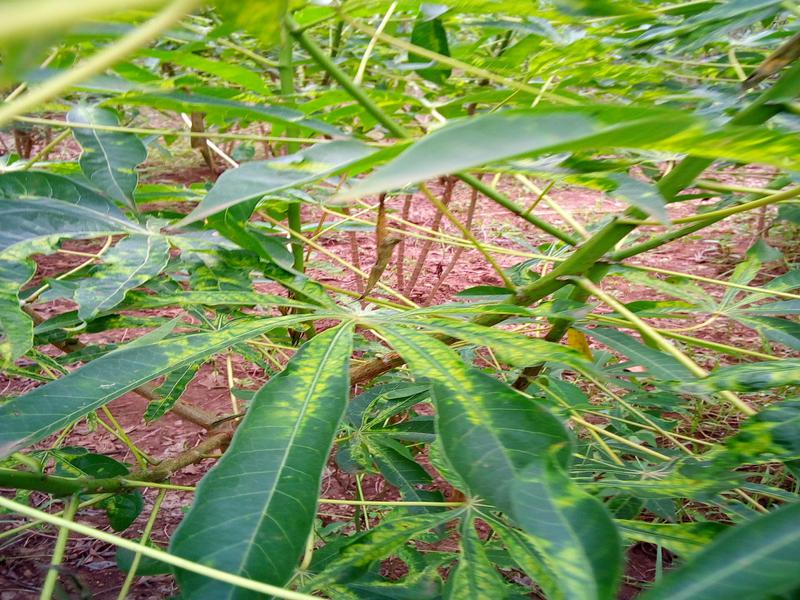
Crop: cassava
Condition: mosaic_disease